Ossining station

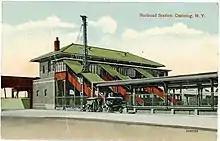
The station building in the early 20th century

The Hudson River Railroad reached Ossining on September 29, 1849, opening the village up to industrial development along the waterfront and allowing farmers inland to ship their produce to the markets of New York City. Among the riverside industrial concerns benefiting from the railroad were the marble quarries at Sing Sing Prison, Benjamin Brandreth's pill factory (still extant a short distance up the river) and others. These businesses gradually supplanted the boat builders and docks that had occupied the riverfront in the early 19th century.